Wilson Gale-Braddyll

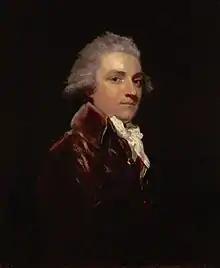
Gale Braddyll by Sir Joshua Reynolds.

He was born Wilson Gale, the eldest son of John Gale of Highhead Castle, Cumberland by Sarah, daughter of Christopher Wilson of Bardsea Hall Urswick. Sarah's sister Margaret Wilson was the first wife of the Rev. Roger Baldwin, rector of Aldingham. Through his mother Wilson Gale was to become representative of the family of Braddyll of Conishead Priory near Ulverston, and in consequence he added that name to his own in 1776. The same year he married his second cousin Jane, only child of Matthias Gale of Catgill Hall, Cumberland, by Jane, daughter of Rev. Dr. Thomas Bennett.